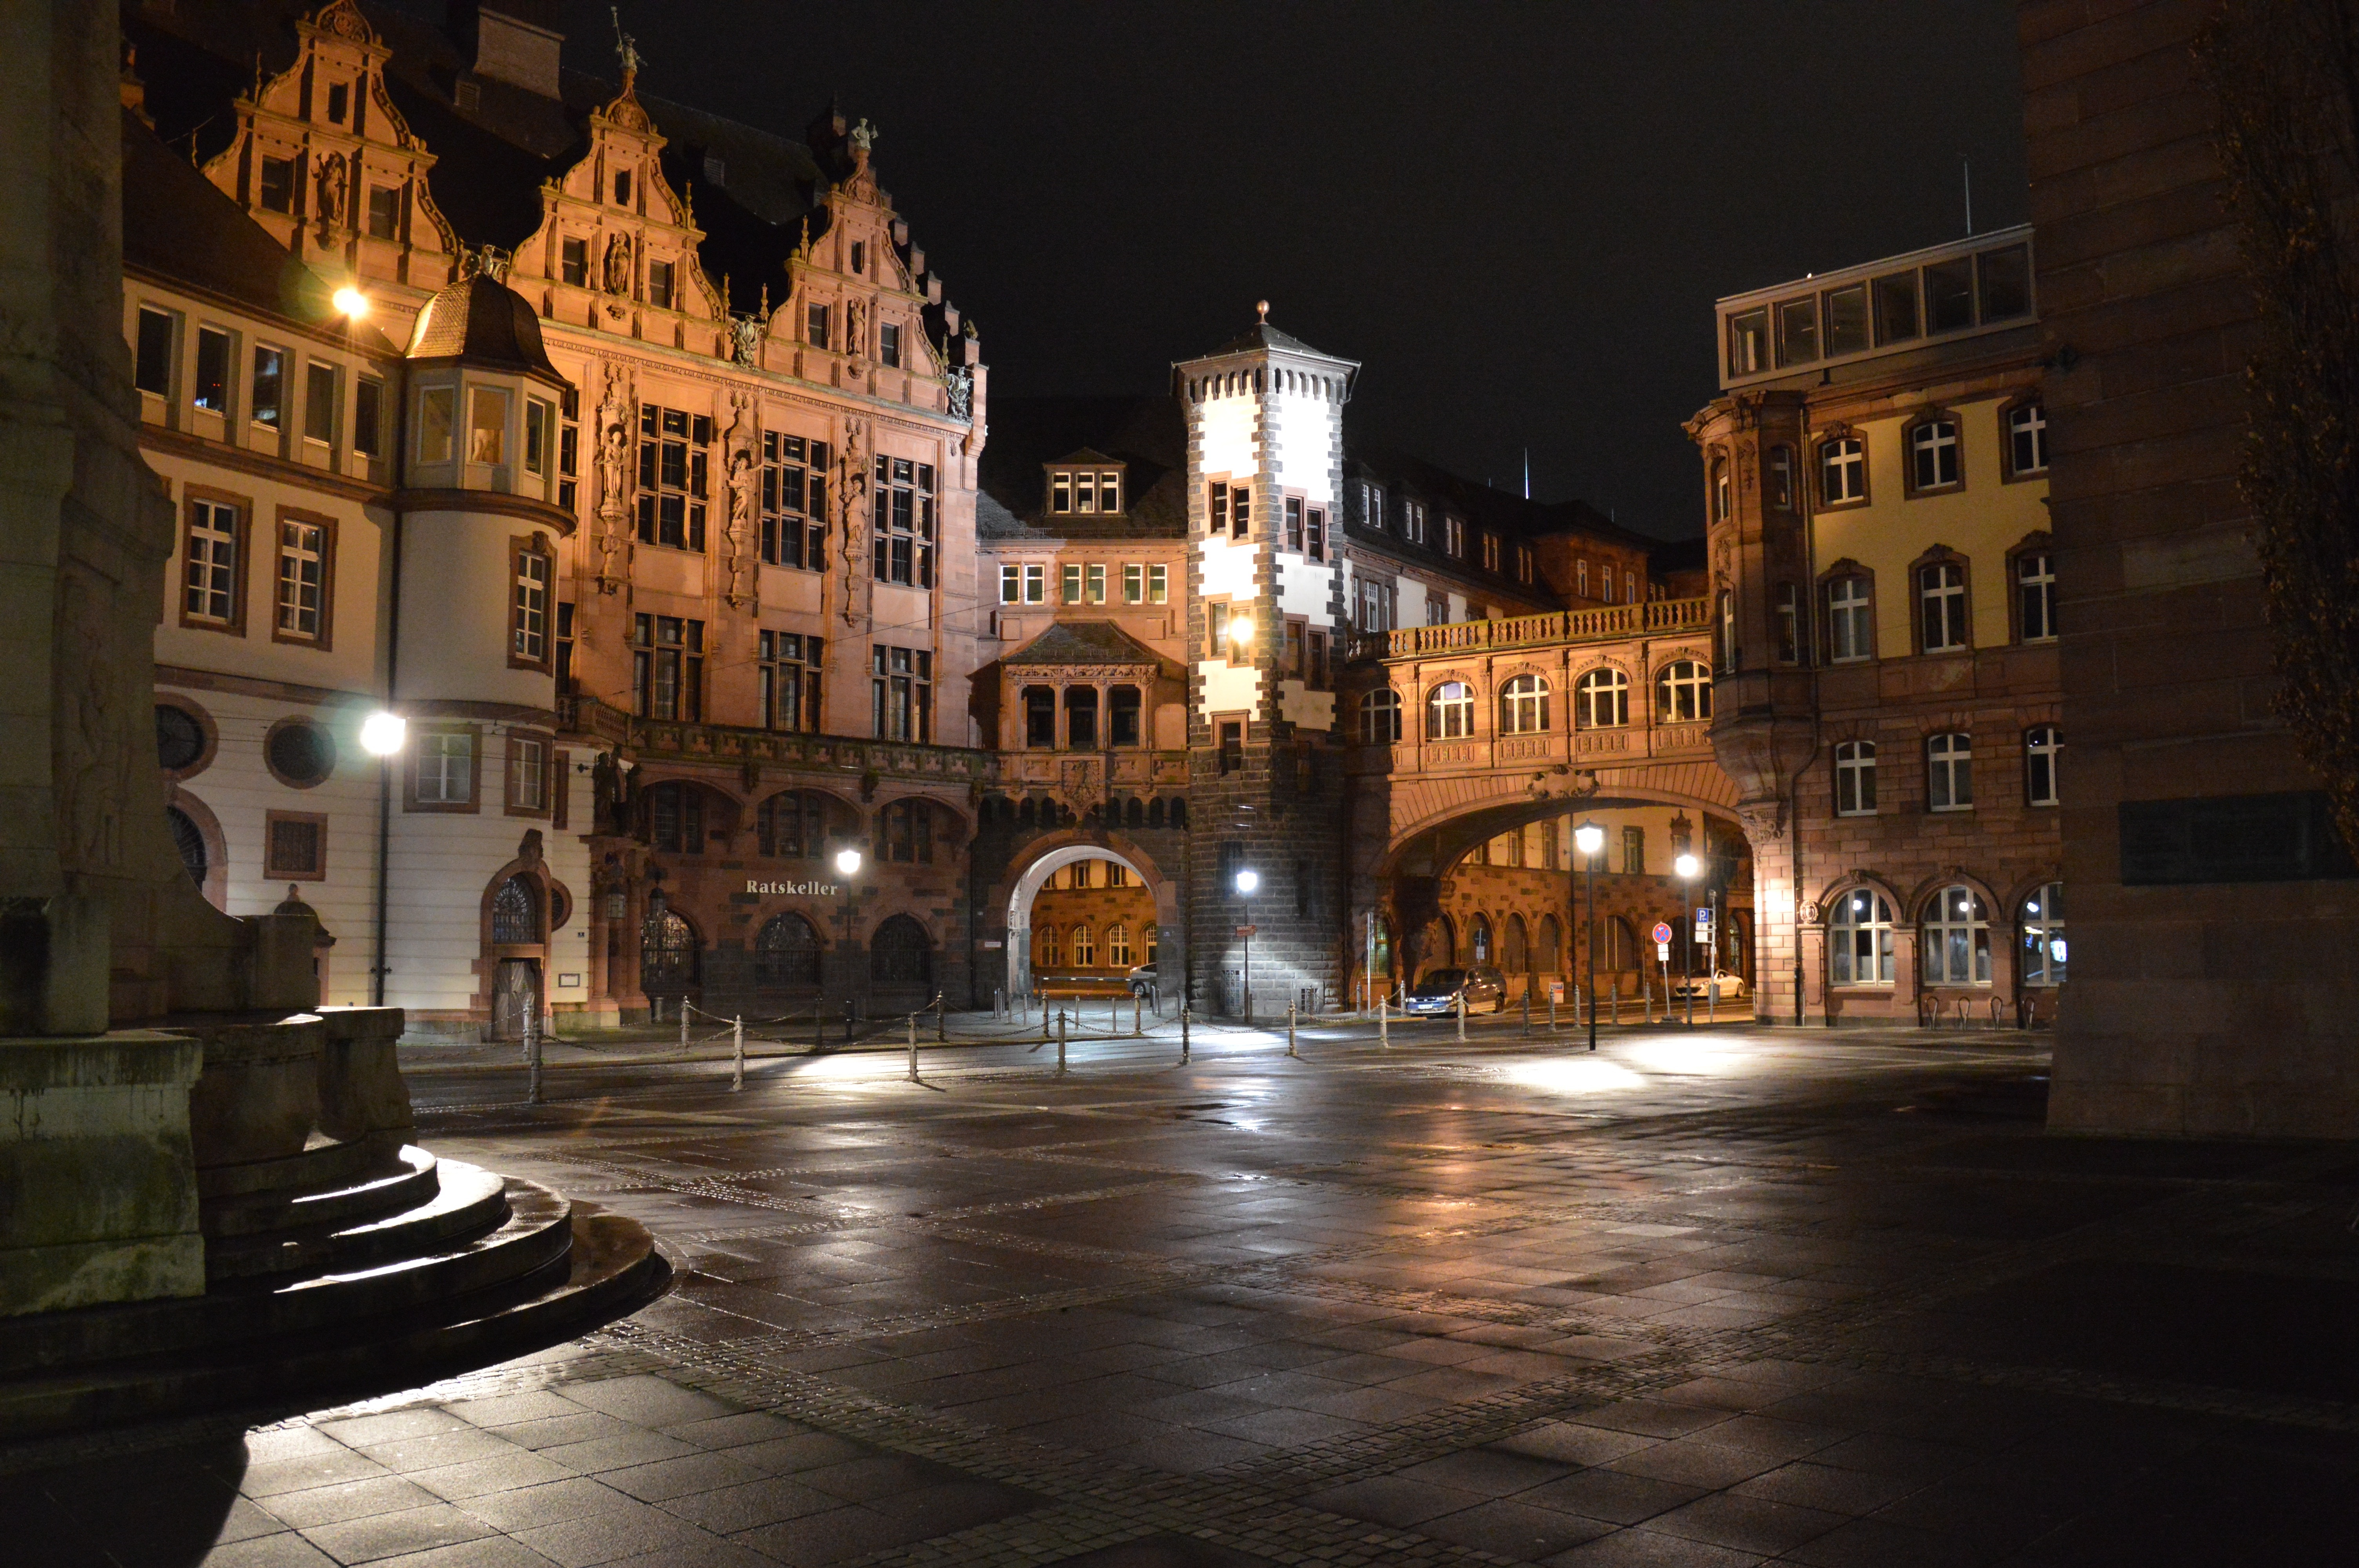
road, street, night, town, city, cityscape, downtown, evening, plaza, landmark, darkness, infrastructure, town square, frankfurt am main germany, metropolis, urban area, human settlement